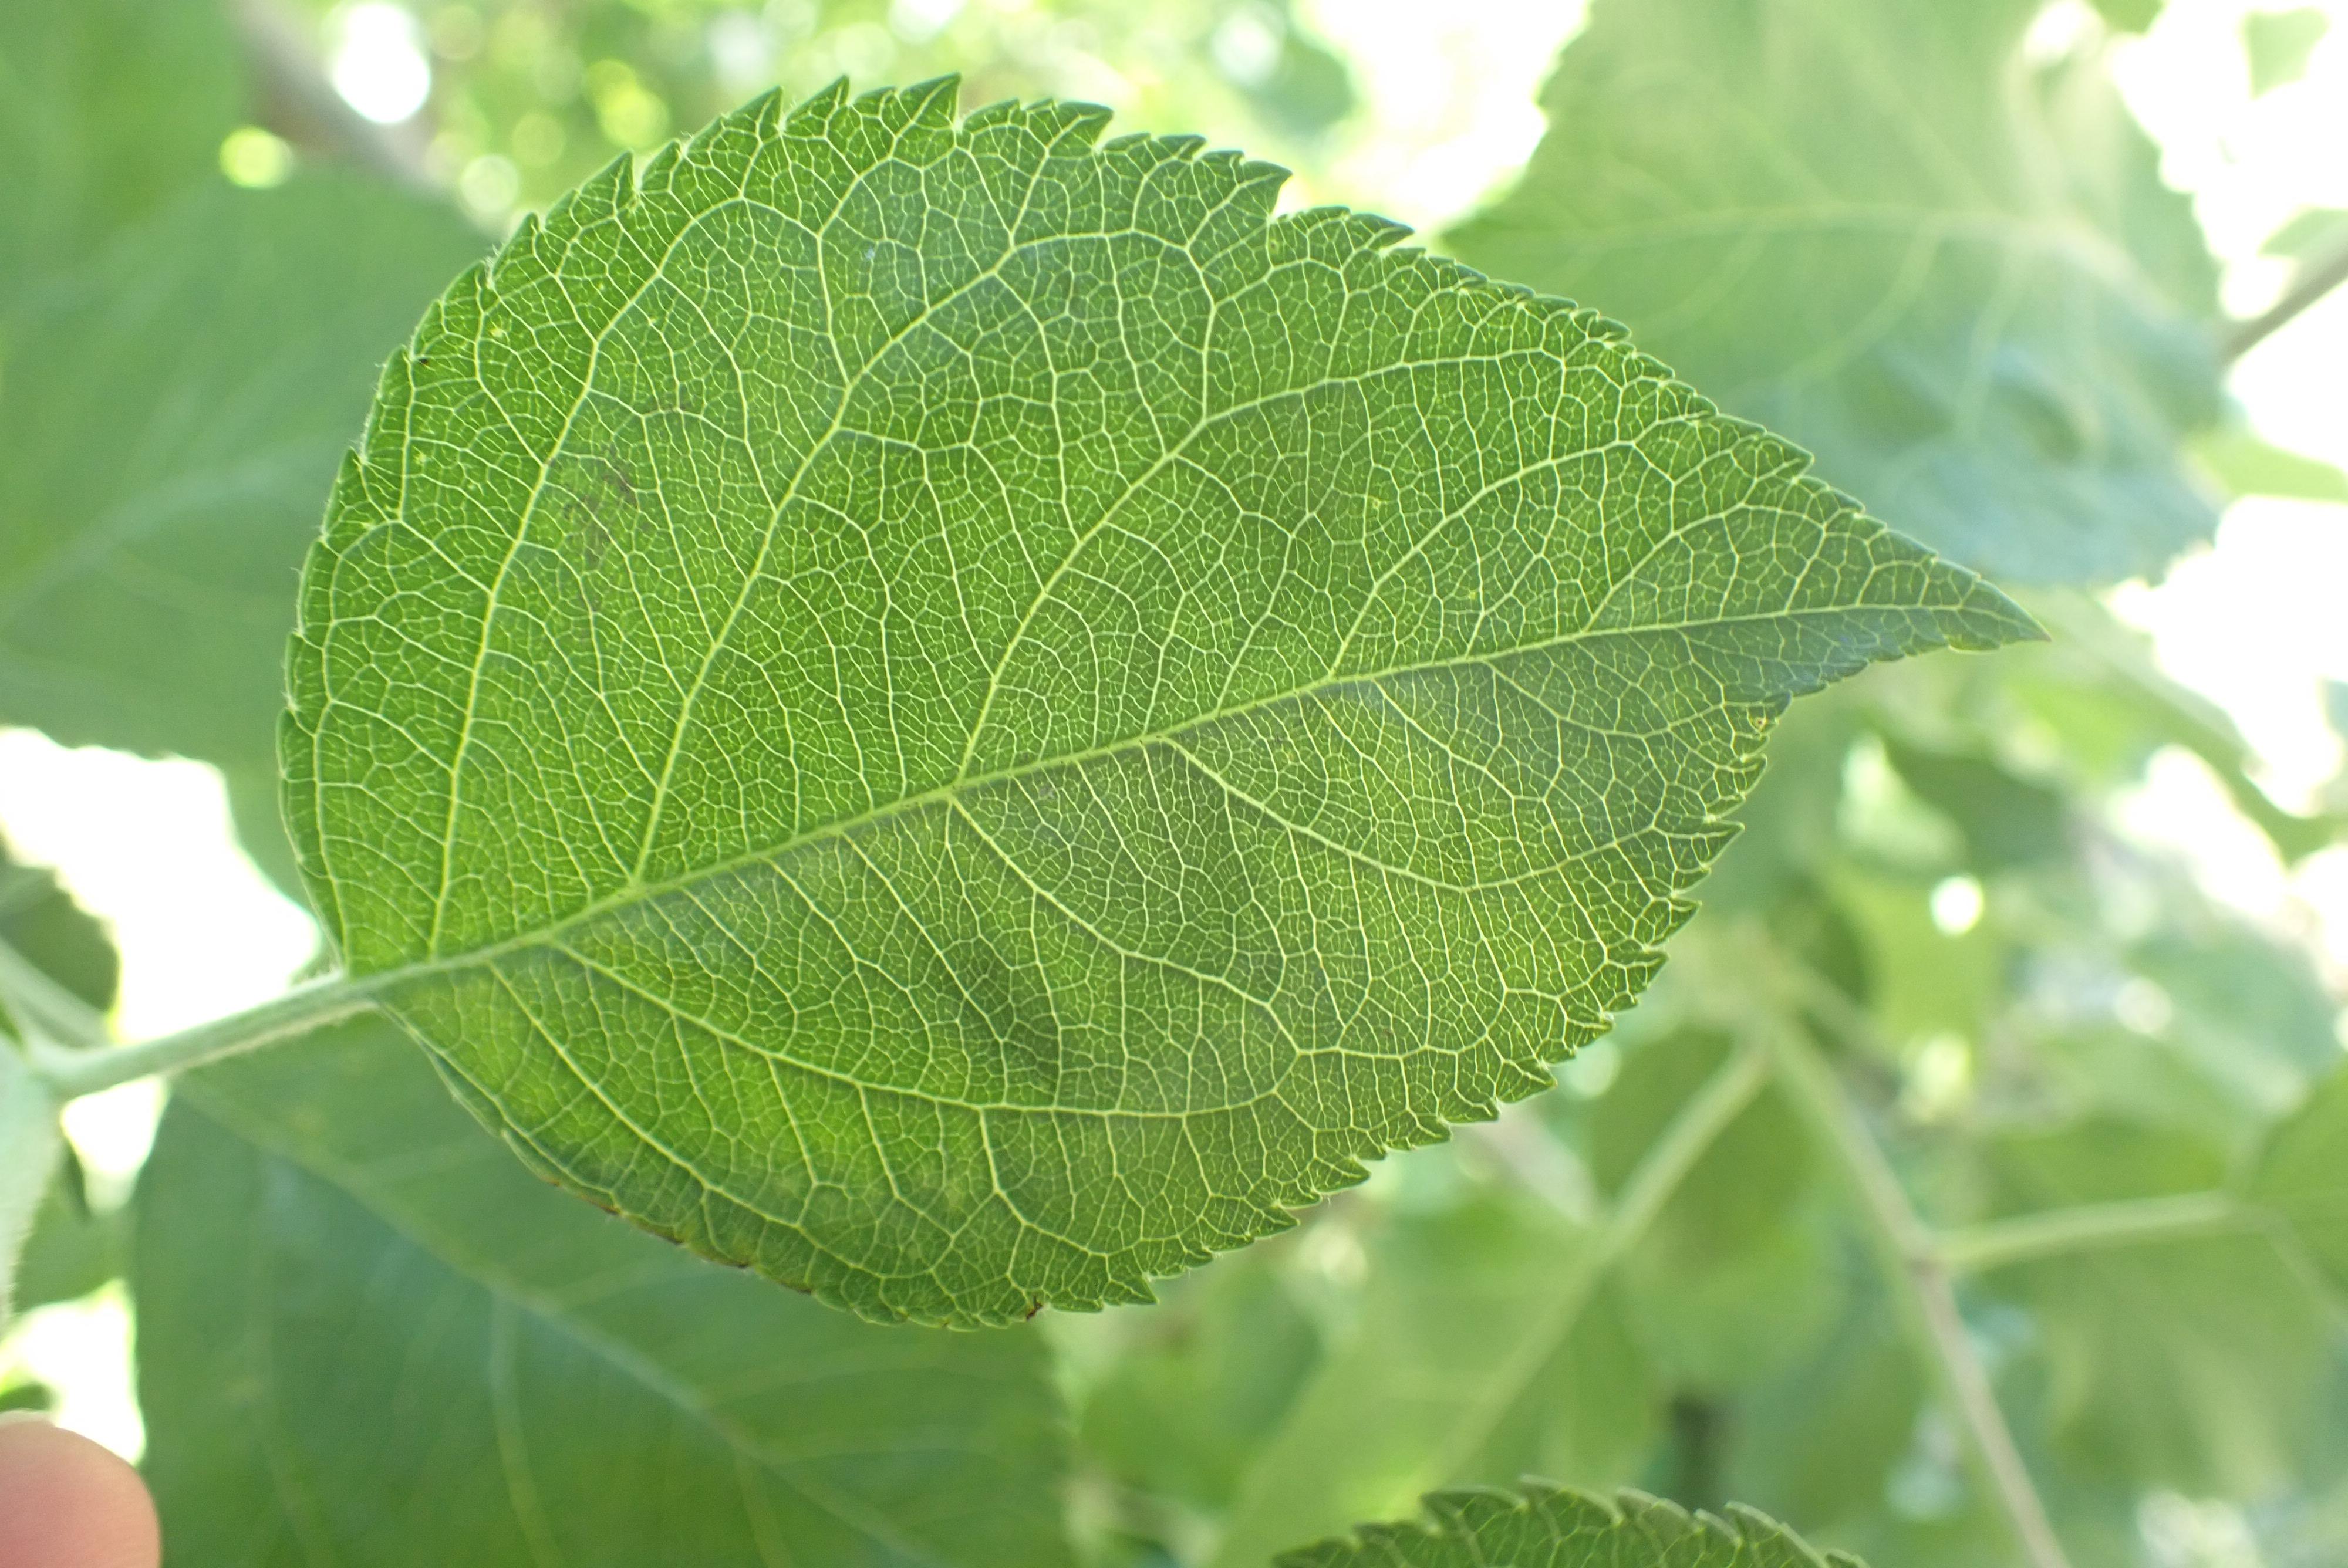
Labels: healthy